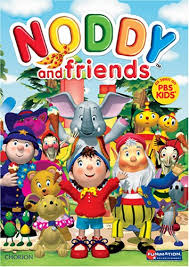
Portrait style: Cartoon Portrait